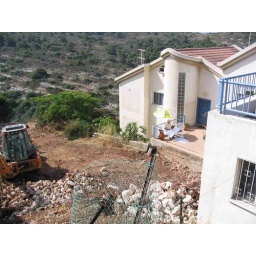
our house in relation to the new building